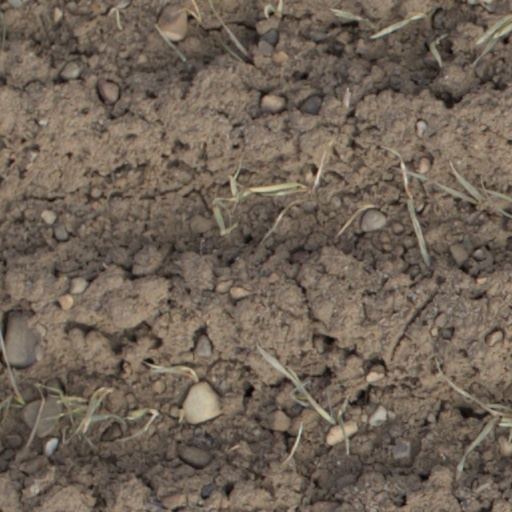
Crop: wheat